Taxis of New York City

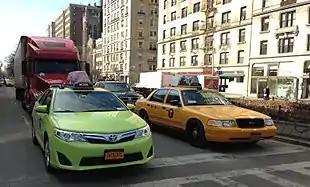
Boro taxi (left) and Yellow Medallion taxi

Taxicabs in New York City come in two varieties: yellow and green; they are widely recognizable symbols of the city. Taxis painted yellow (medallion taxis) are able to pick up passengers anywhere in the five boroughs. Taxis painted apple green (street hail livery vehicles, commonly known as "boro taxis"), which began to appear in August 2013, are allowed to pick up passengers in Upper Manhattan, the Bronx, Brooklyn, Queens (excluding LaGuardia Airport and John F. Kennedy International Airport), and Staten Island. Both types have the same fare structure. Taxicabs are operated by private individuals or companies and licensed by the New York City Taxi and Limousine Commission (TLC). It also oversees over 40,000 other for-hire vehicles, including "black cars", commuter vans, and ambulettes.